Brad Ellsworth

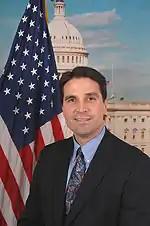
Congressman Brad Ellsworth during the 110th Congress

Ellsworth is a conservative Democrat with a populist streak. He opposes abortion and gun control. Ellsworth also represented a socially conservative swath of Indiana. However, on economic issues, Ellsworth usually voted more with the Democratic party. After his election to Congress, he joined the Blue Dog Coalition.